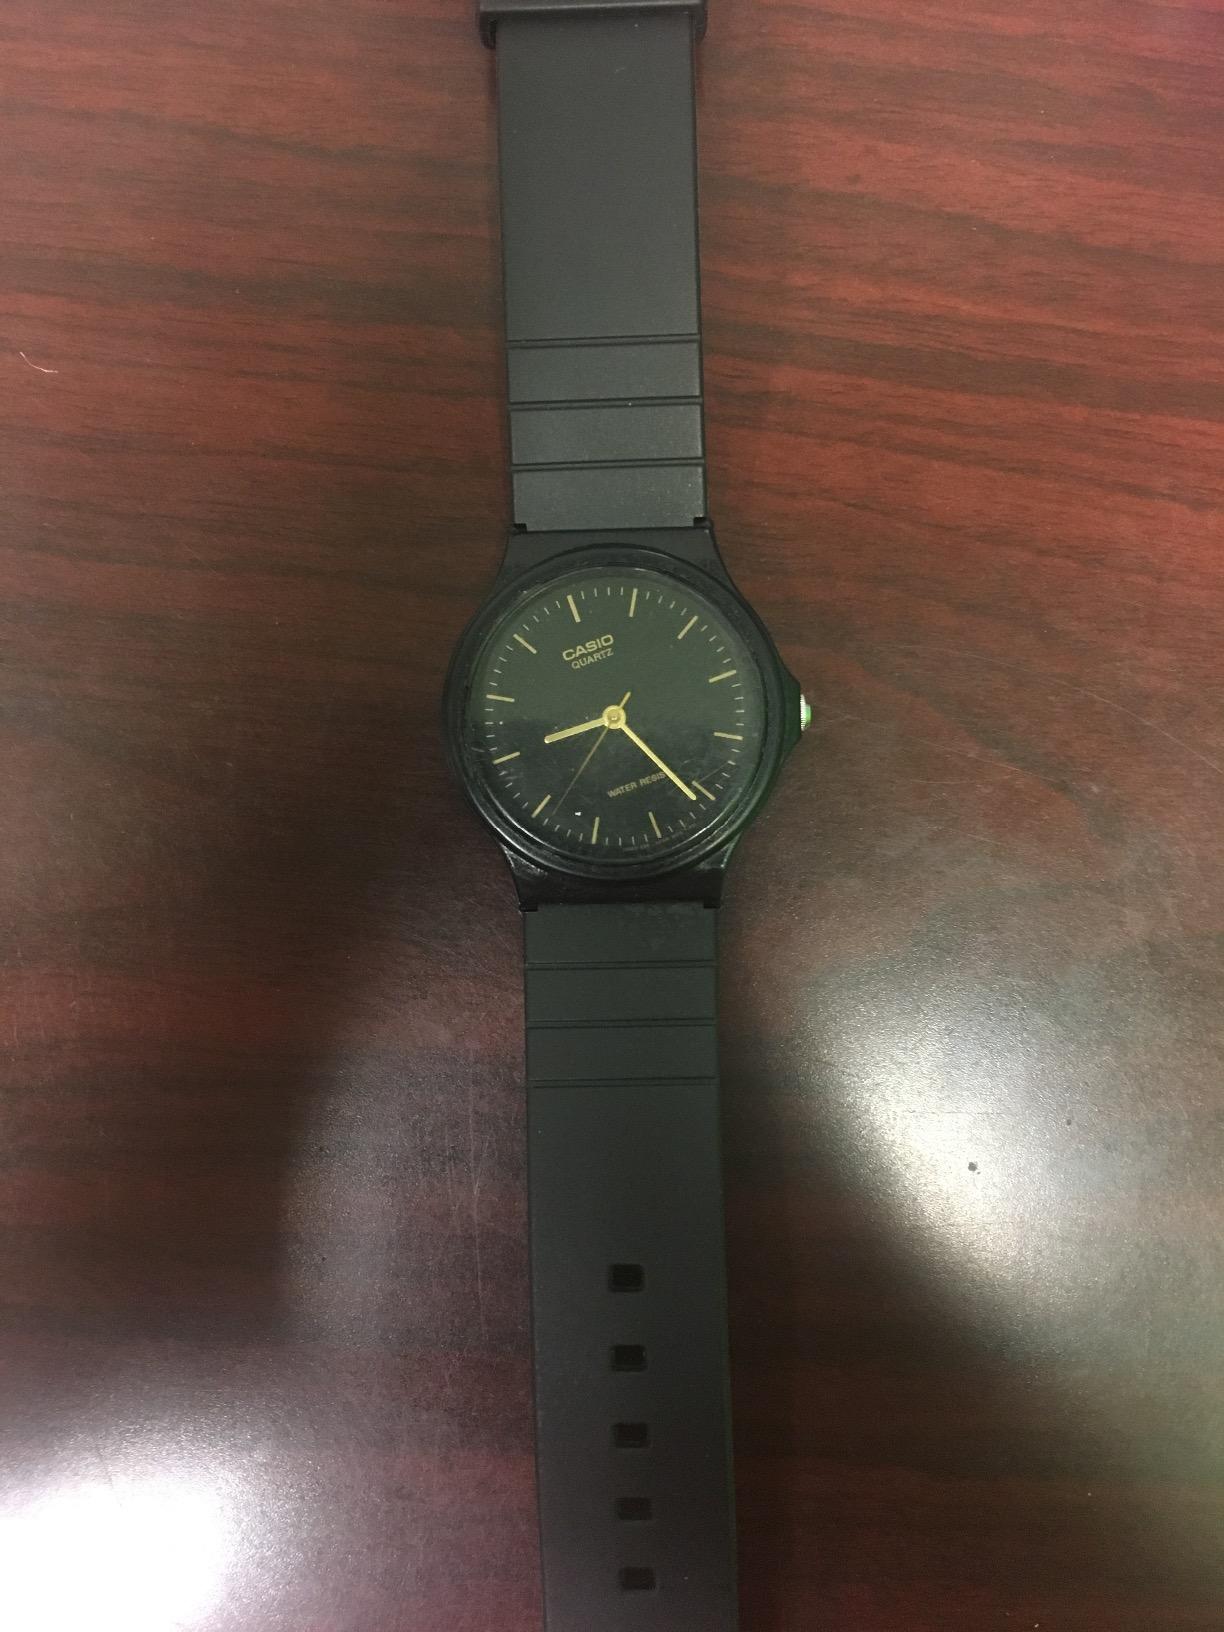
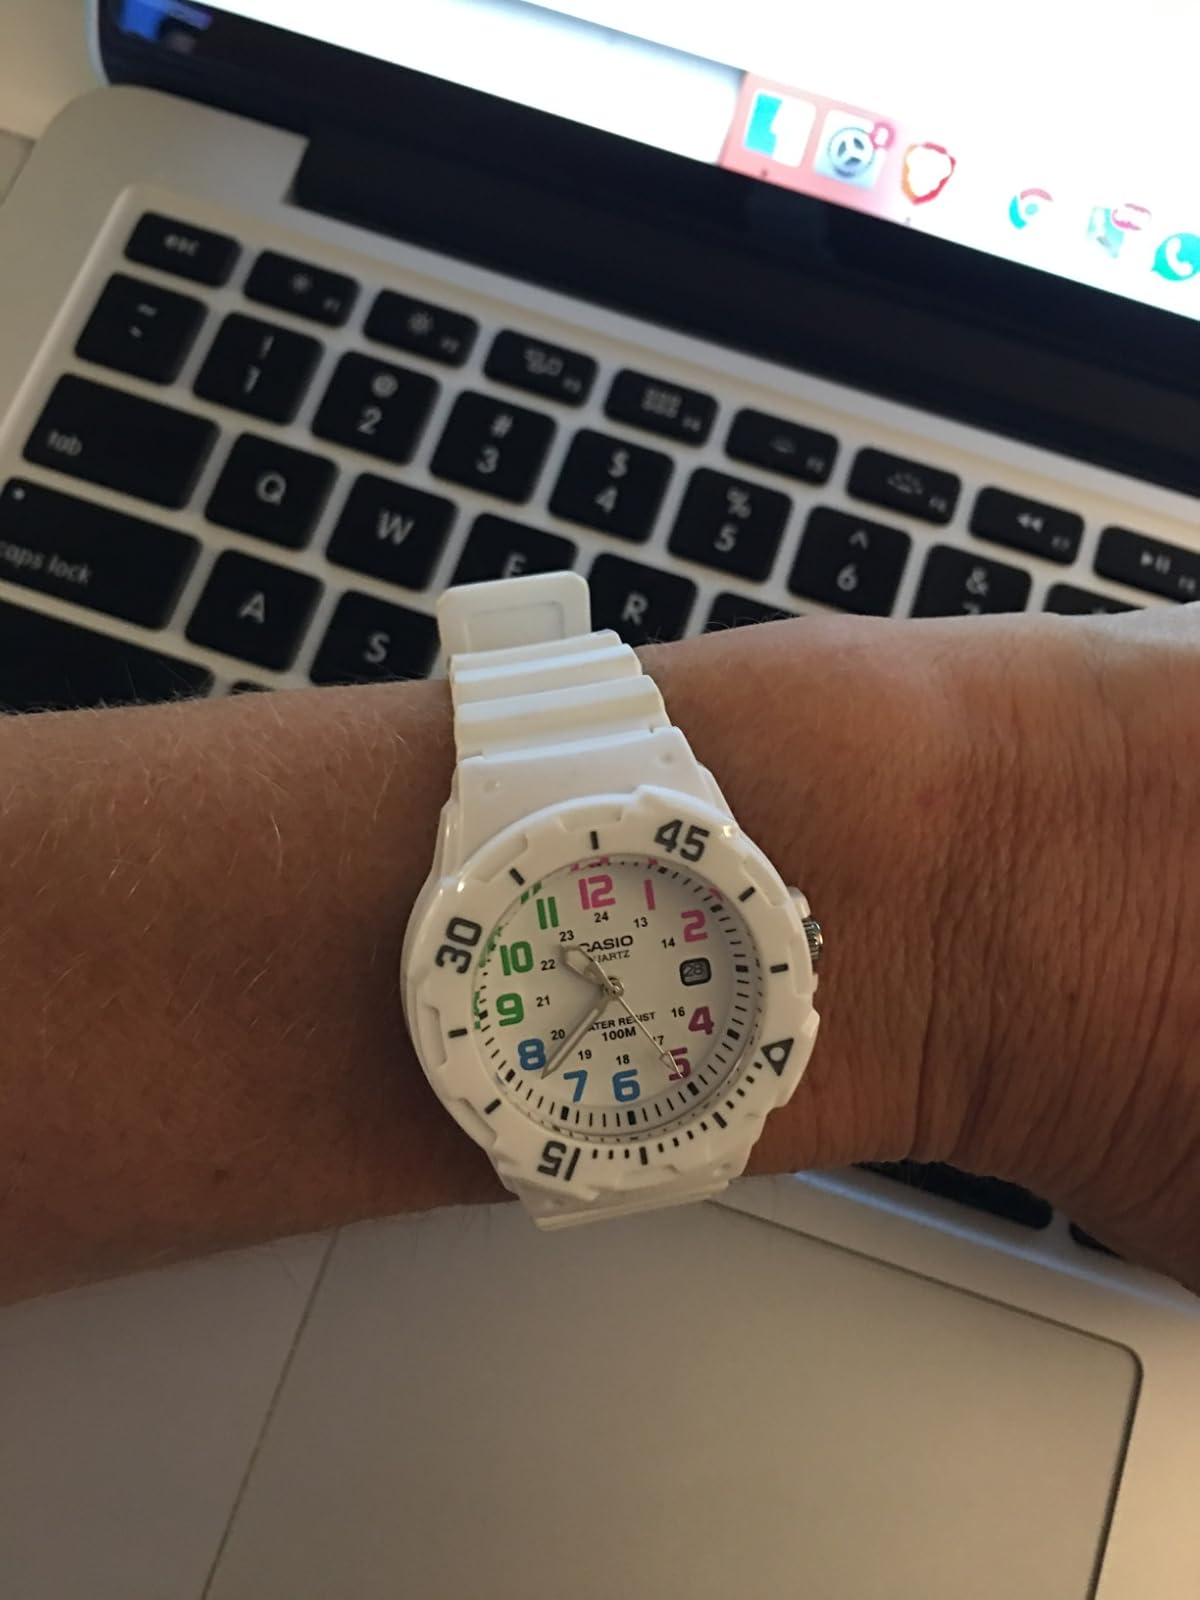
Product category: accessories_watch
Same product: no